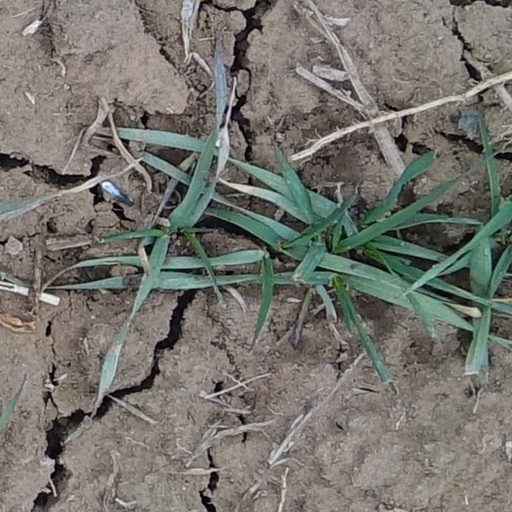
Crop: wheat